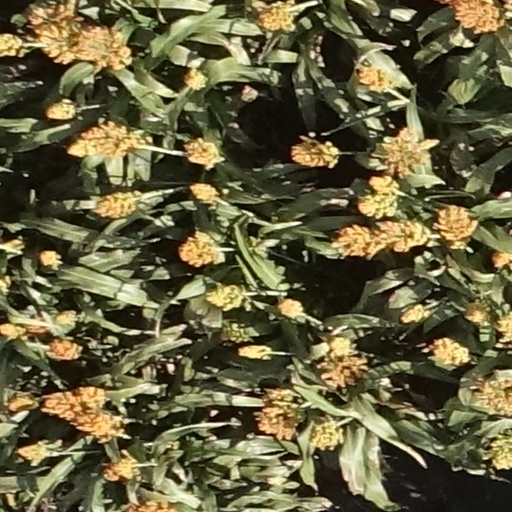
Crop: sorghum